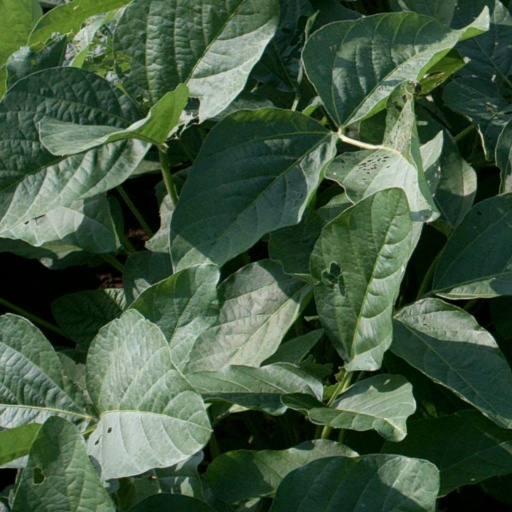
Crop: soybean